Borebreen

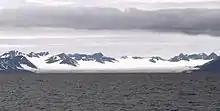
Borebreen

Borebreen is a glacier in Oscar II Land at Spitsbergen, Svalbard. The glacier has a length of about 22 kilometers. It is located at the northwestern side of Isfjorden, west of Helsinglandryggen, flowing towards Borebukta.